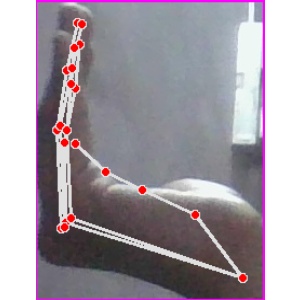
अक्षर: स